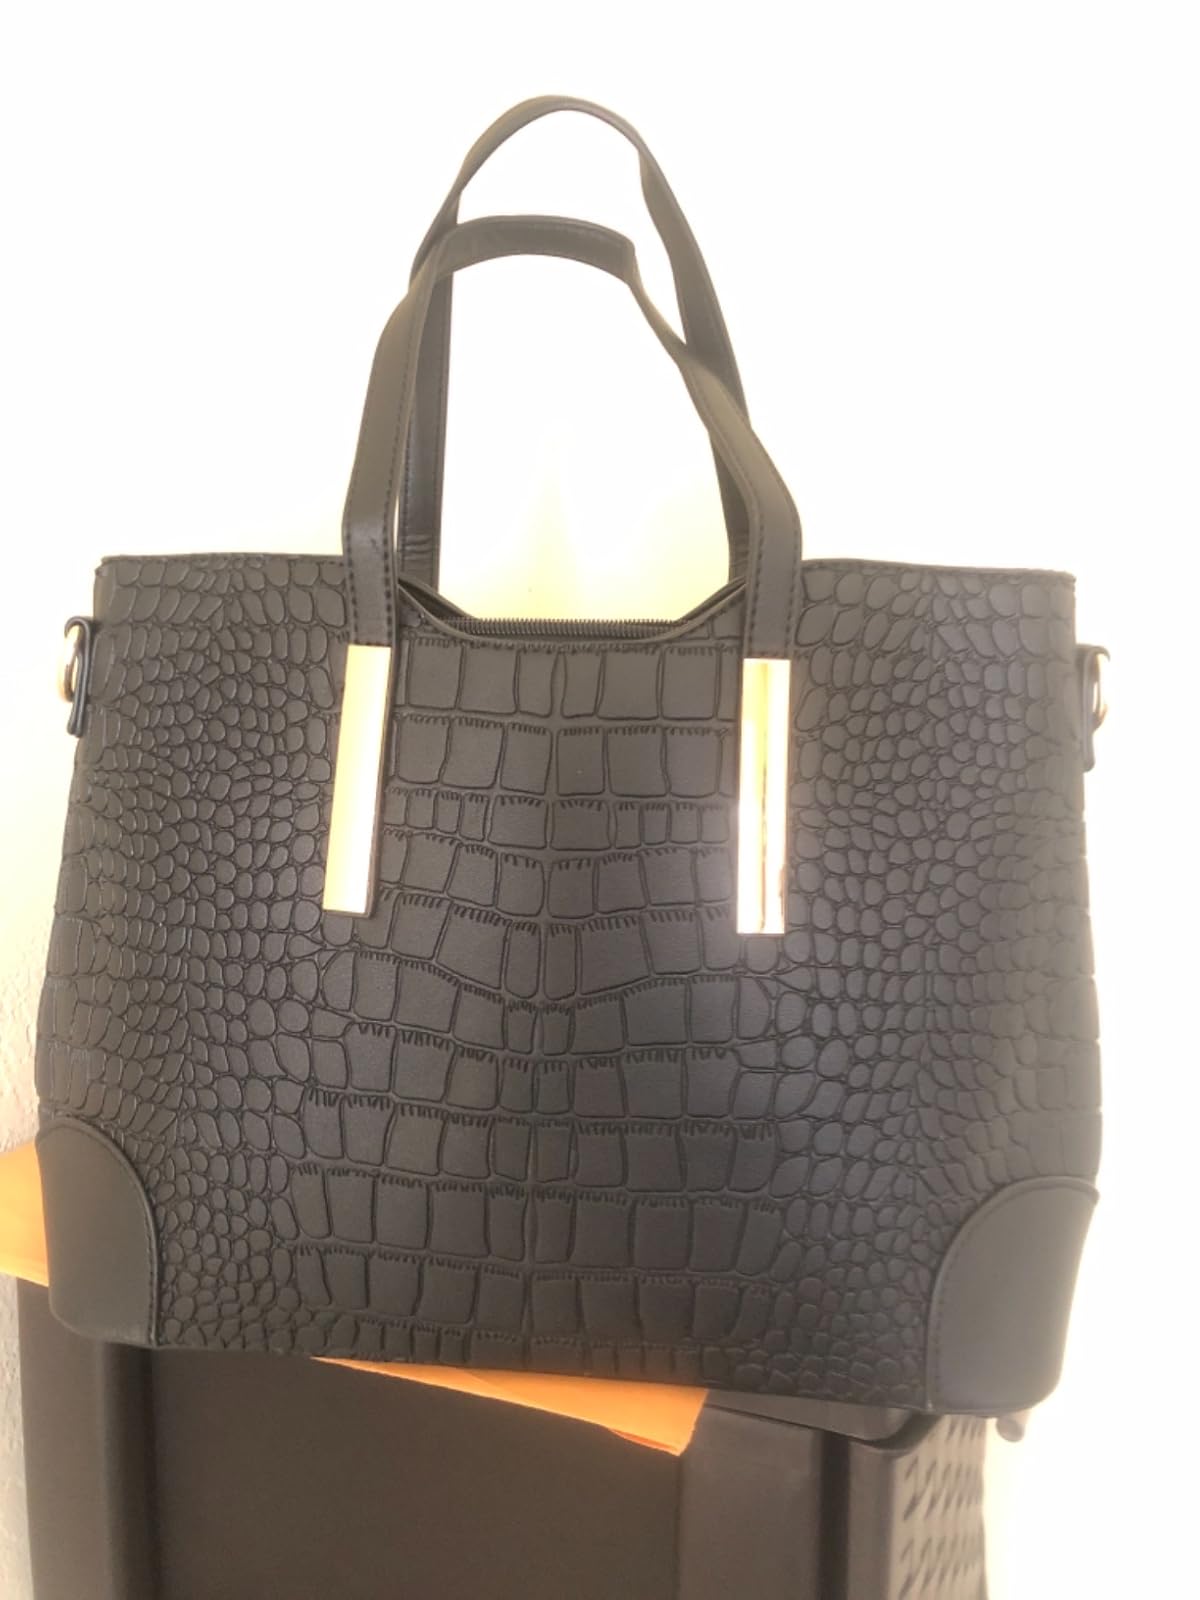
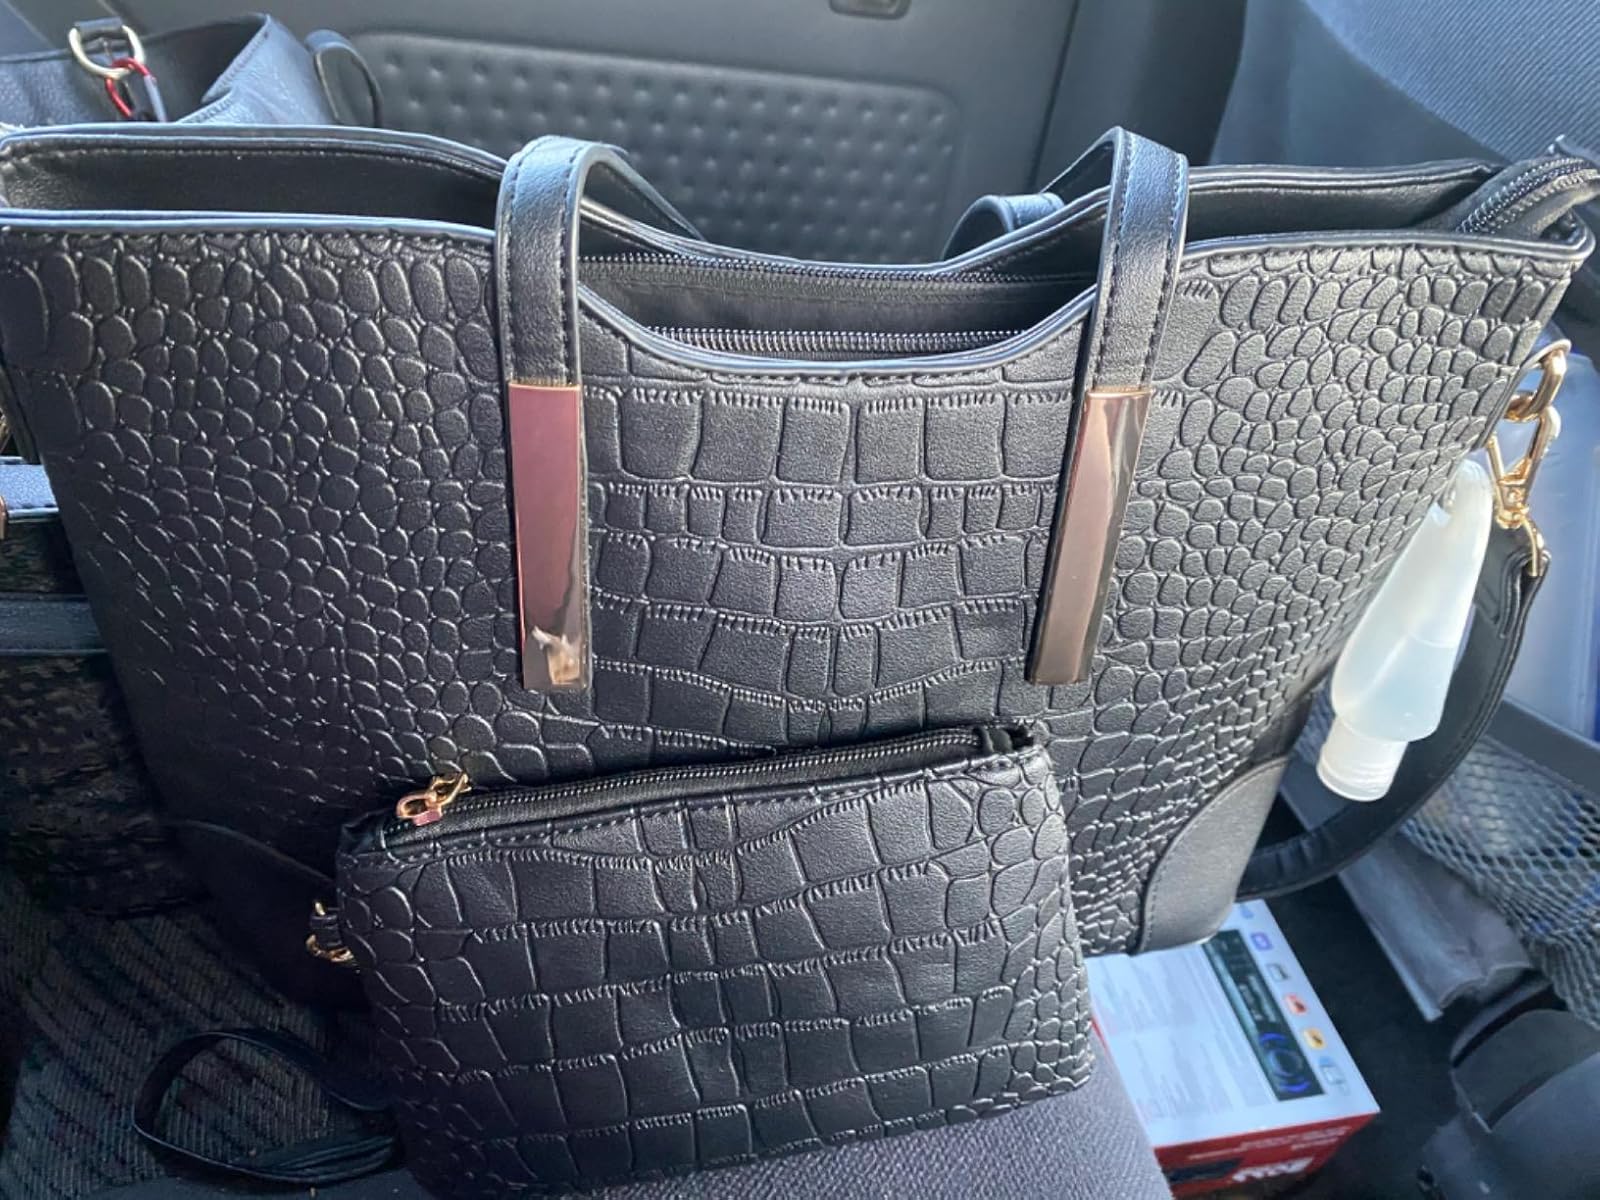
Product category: accessories_handbag
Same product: yes